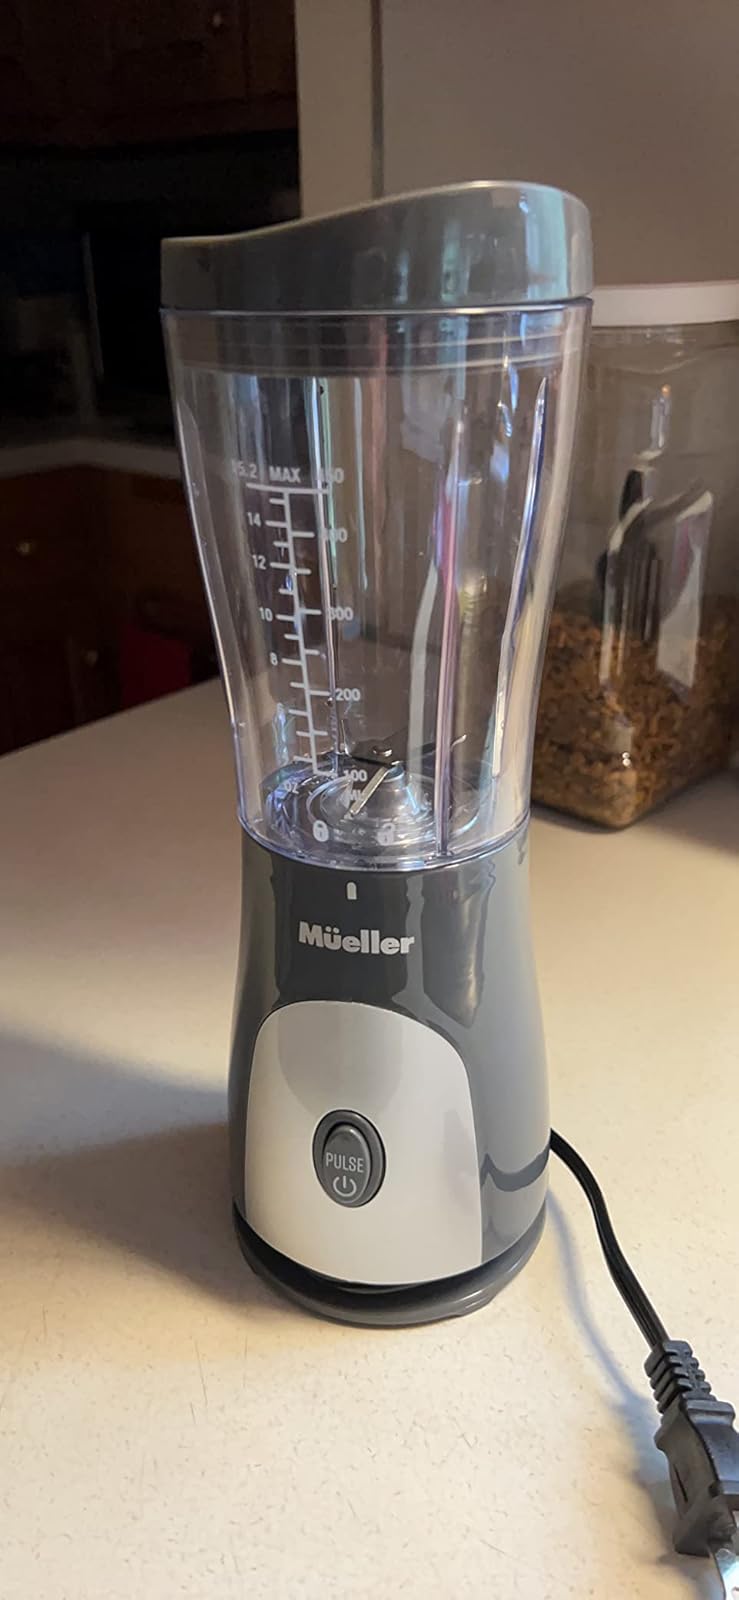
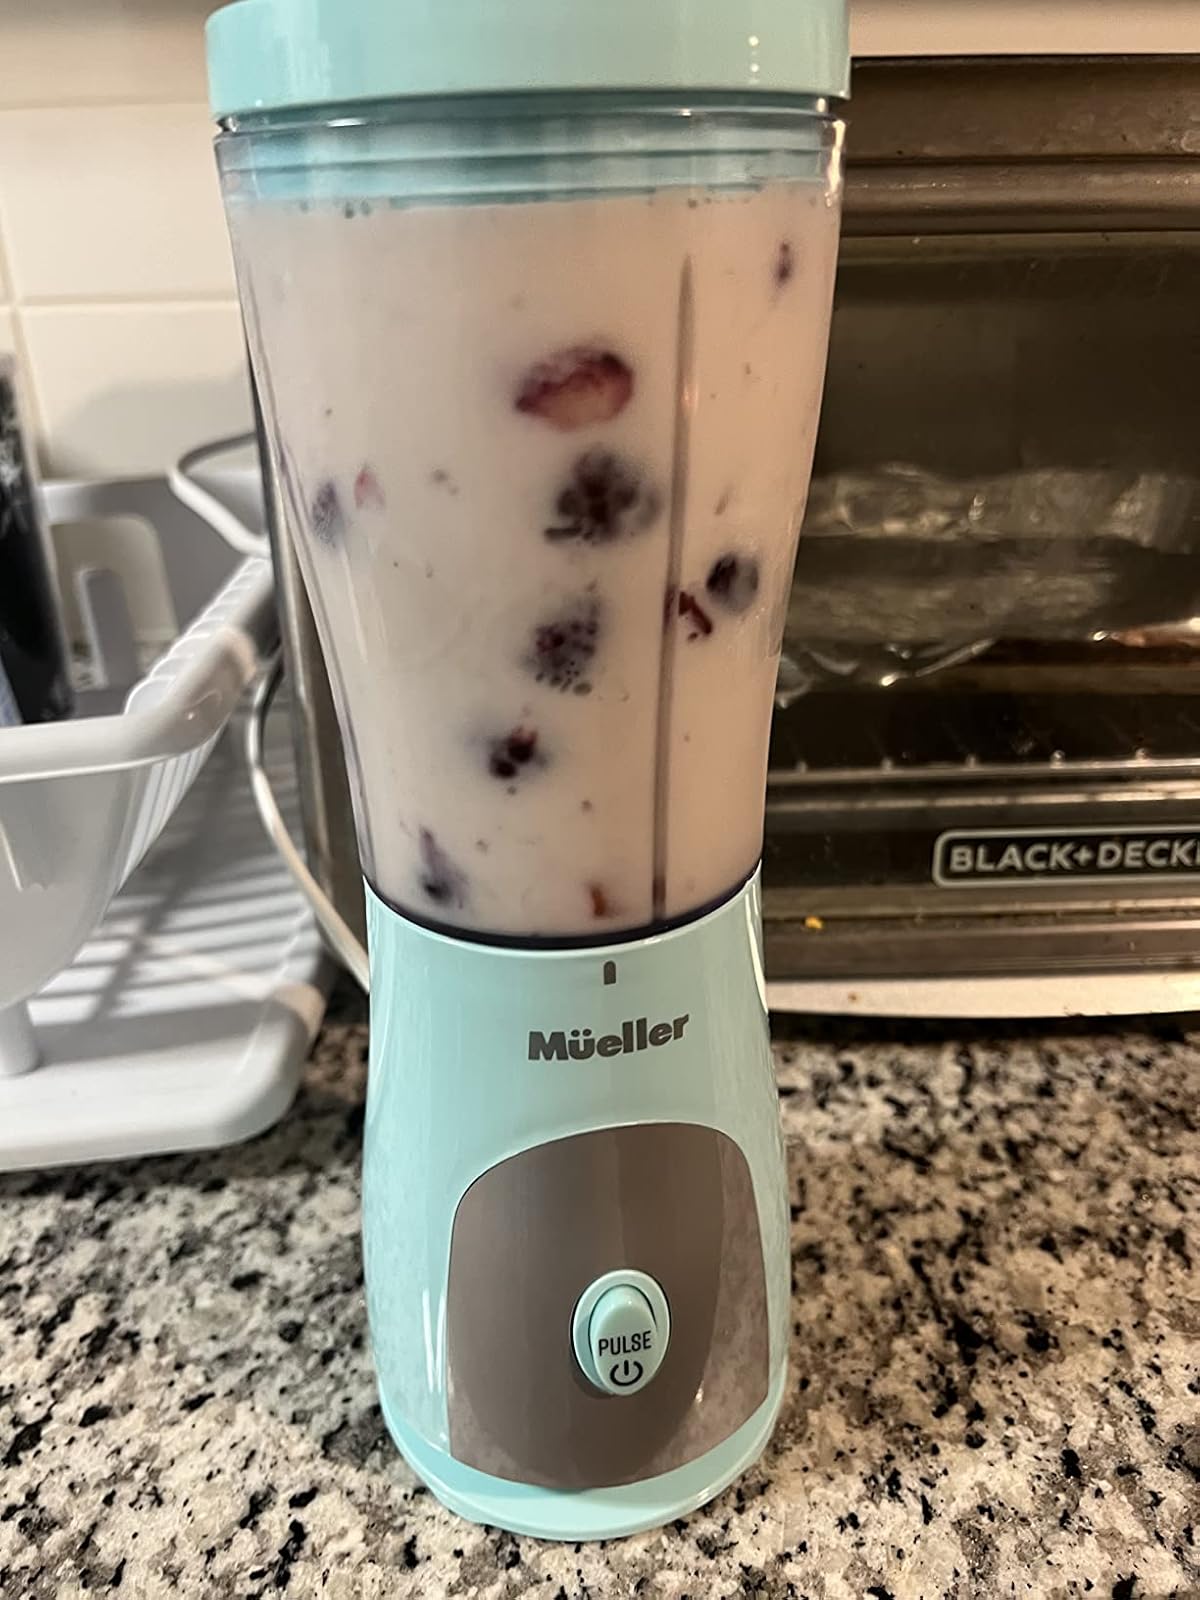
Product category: items_blender
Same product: no